Richard Olney

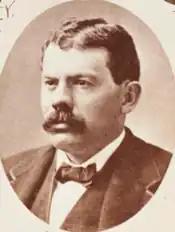
Olney as a Massachusetts State Representative in 1874.

Olney was elected a selectman in West Roxbury, Massachusetts and served one term in the Massachusetts House of Representatives in 1874, serving as a member of the Committee on the Judiciary. He declined to run again, preferring to return to his law practice.